Andrew Varona

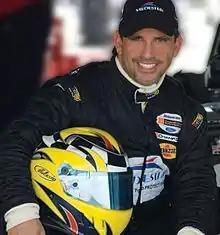
Andrew Varona - Race Car Driver

Andrew Varona was born in Louisiana. He graduated with an undergraduate degree in political science and received his J.D. degree in 1997.